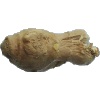
Label: Ginger Root 1